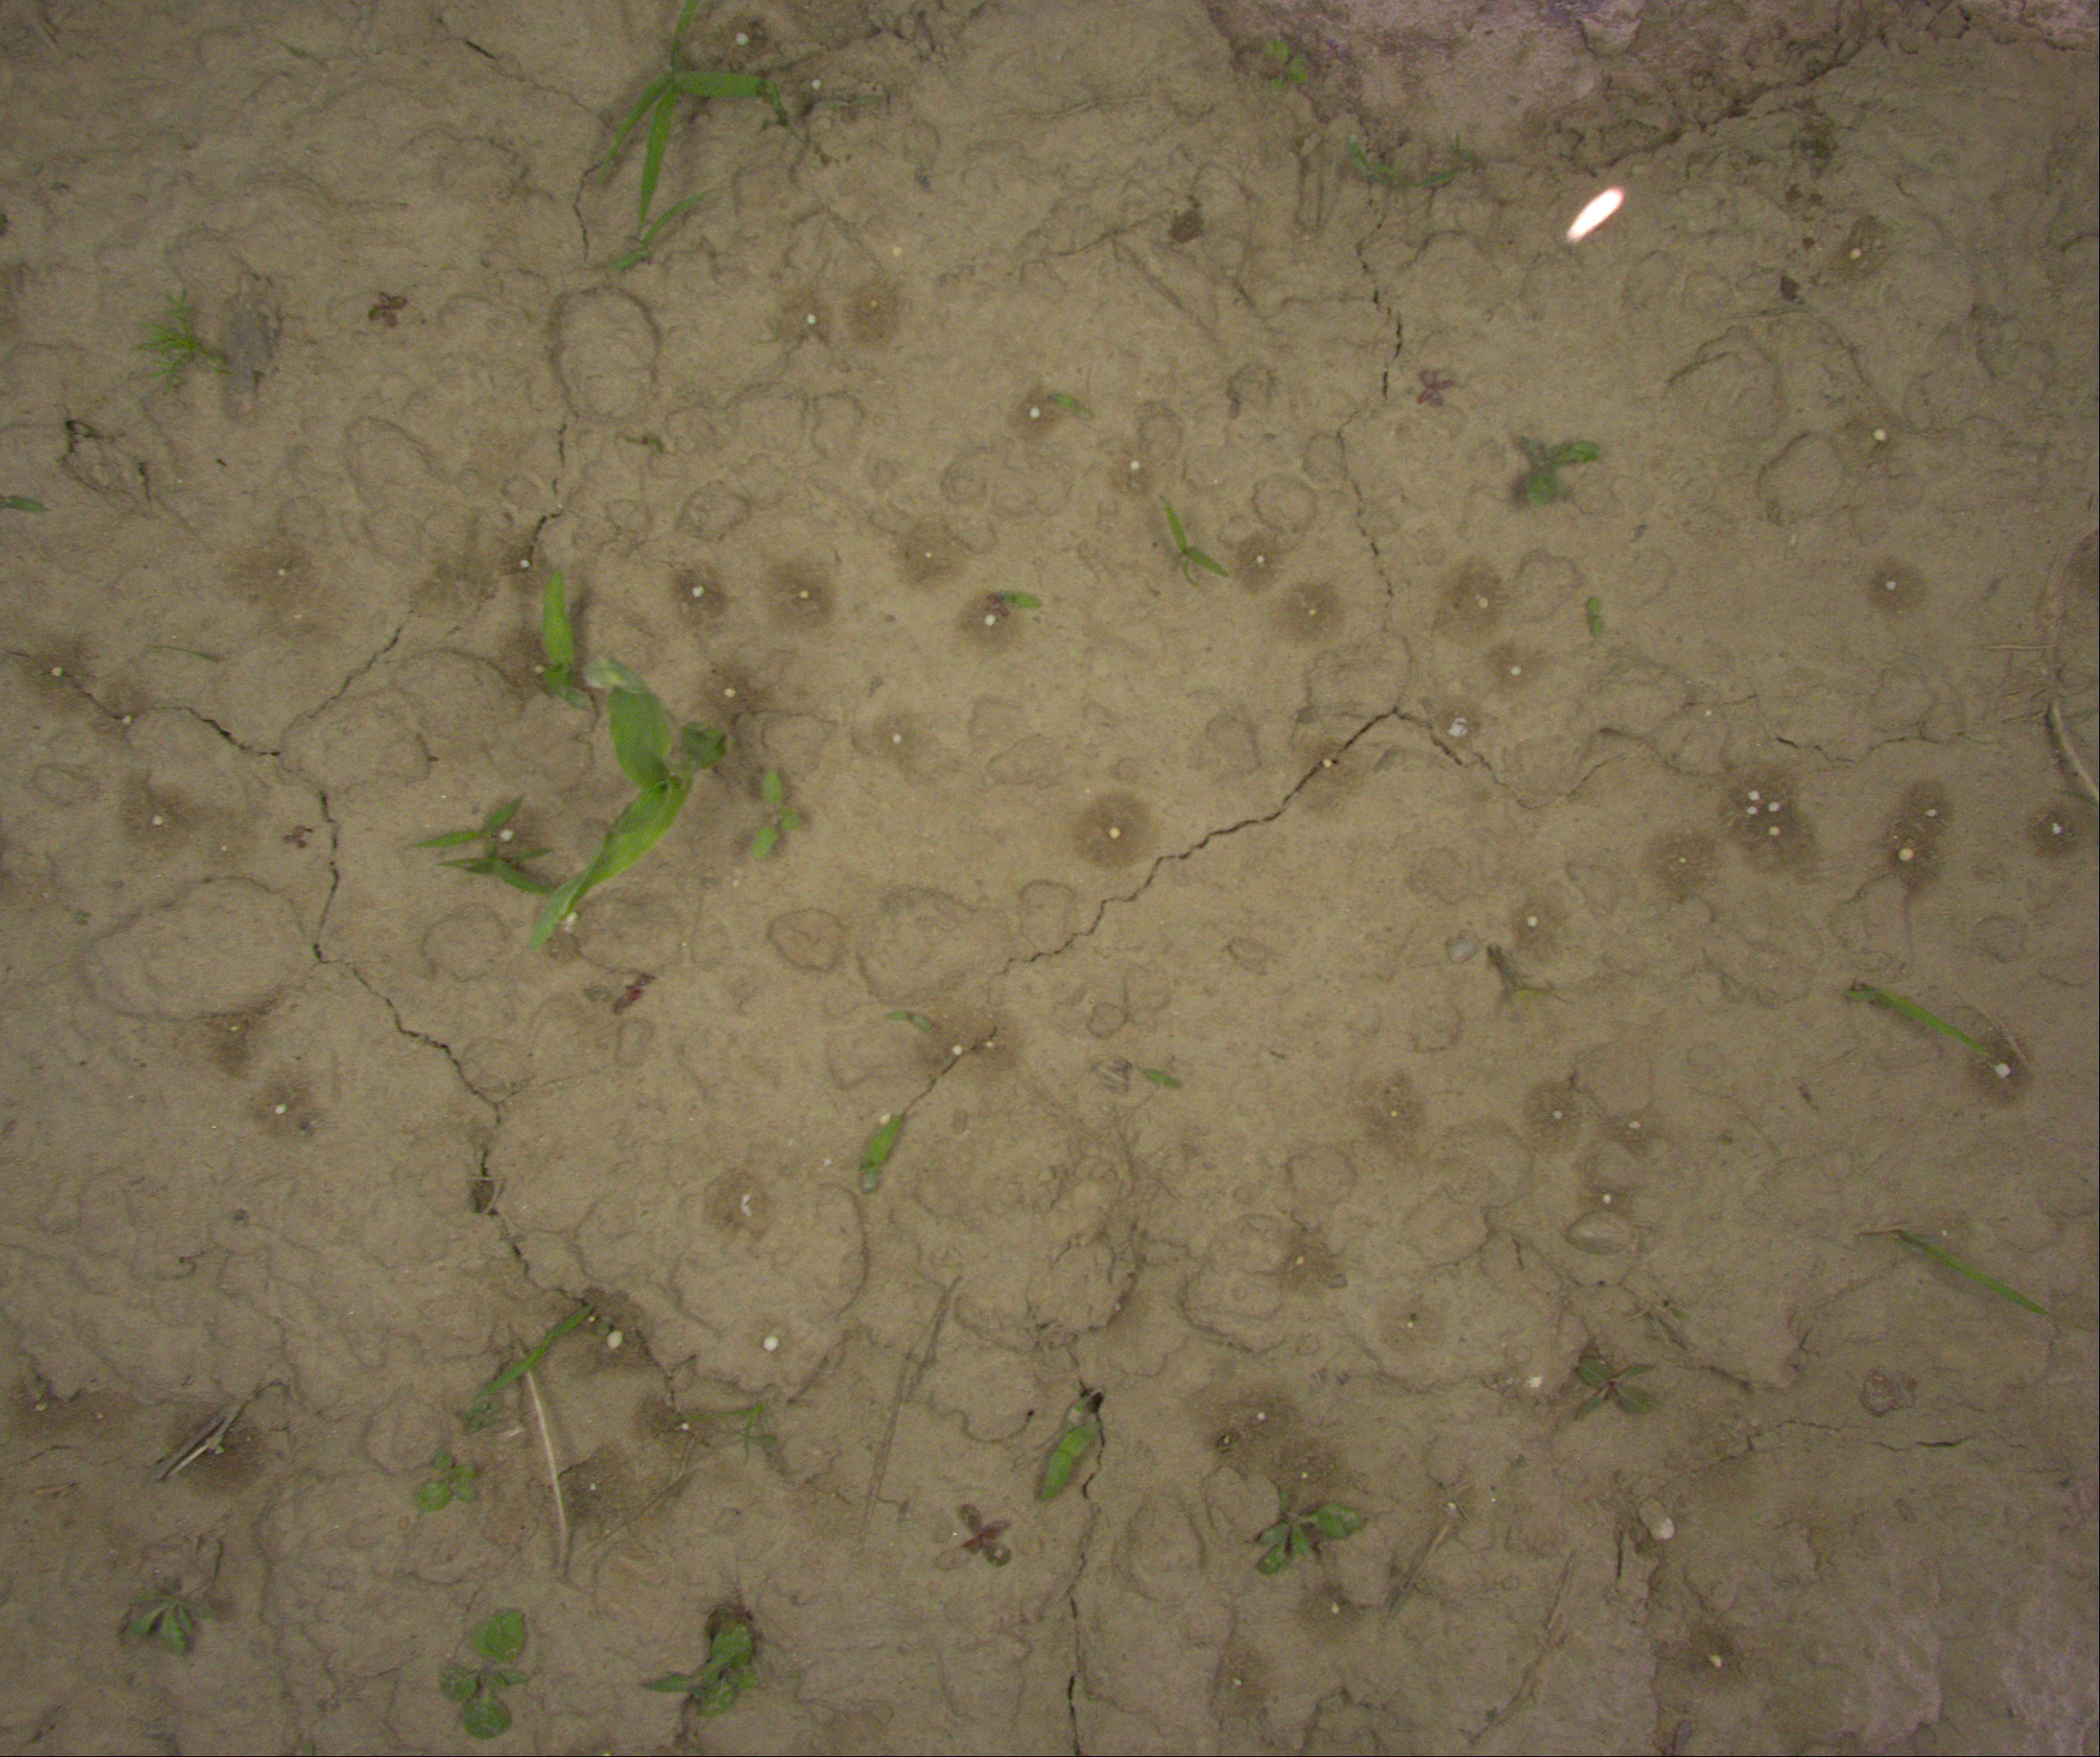
Crop: maize
Objects: maize, stem_maize